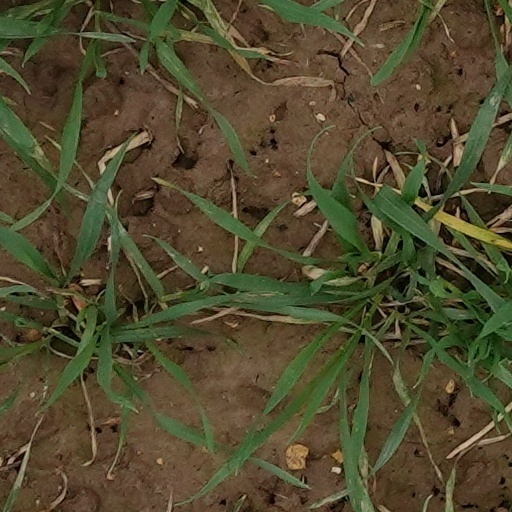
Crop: wheat